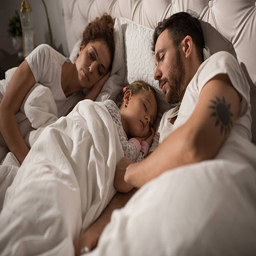
little girl sleeping with her parents in a bed